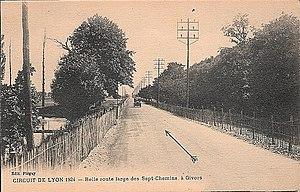
Circuit de Lyon 1924 -Les sept chemins
Le Grand Prix automobile de France 1924 est un Grand Prix qui s'est tenu à Lyon le 3 août 1924. Le vainqueur de cette épreuve a également reçu le titre honorifique de vainqueur du 2ᵉ Grand Prix automobile d'Europe.